Buffalo Soldier tragedy of 1877

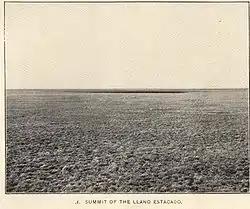
The level surface of the Llano Estacado with natural grass cover as seen in 1900

On July 26, between 2:00 and 3:00 pm, Captain Nolan led his buffalo soldiers along with Jim Harvey's bison hunters westward from Double Lakes towards the trail of 40 Comanche Indians near Rich Lake, located 17 miles away. Upon reaching Rich Lake, they found no water, and the Indian sign reported by Tafoya was not corroborated by the other scouts, indicating the trail was likely made by only eight horses. While Tafoya's initial plan seemed promising, most of the soldiers were now without water, and despite efforts to dig in the dry soil, no water source was found. The hunters shared their water sparingly. Tafoya suggested that water could be found 15 or 20 miles to the northwest, following the direction of the Indian trail. Nolan decided they would pursue the trail the next morning.